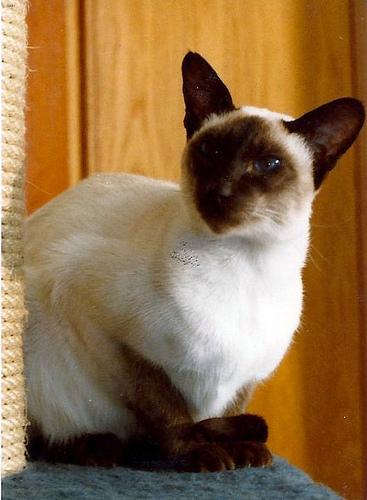
Breed: Siamese